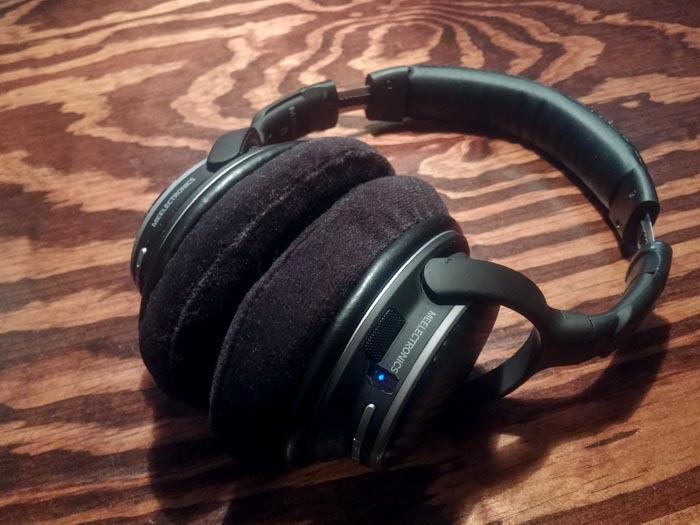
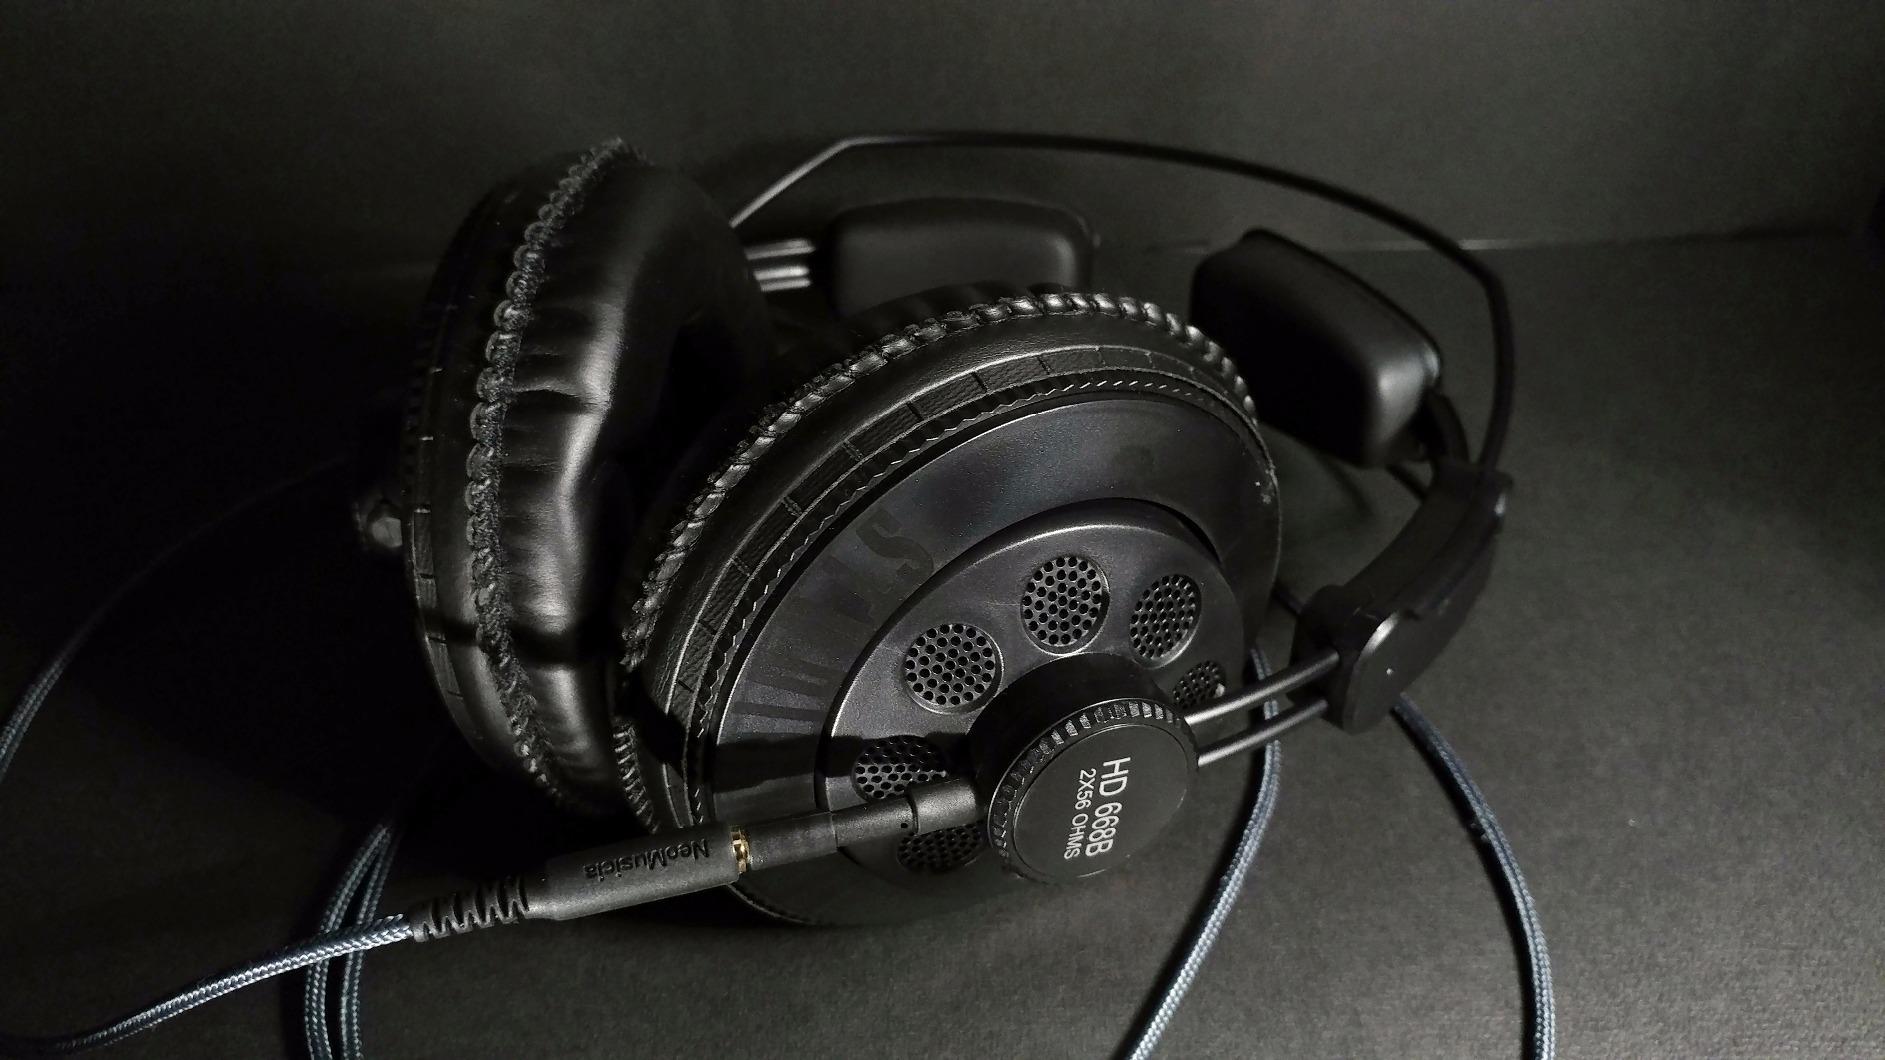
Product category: headphones
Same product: no